Funeral

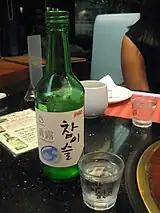
"Soju", a Korean distilled drink served at funerals

The terms "green burial" and "natural burial", used interchangeably, apply to ceremonies that aim to return the body with the earth with little to no use of artificial, non-biodegradable materials. As a concept, the idea of uniting an individual with the natural world after they die appears as old as human death itself, being widespread before the rise of the funeral industry. Holding environmentally-friendly ceremonies as a modern concept first attracted widespread attention in the 1990s. In terms of North America, the opening of the first explicitly "green" burial cemetery in the U.S. took place in the state of South Carolina. However, the Green Burial Council, which came into being in 2005, has based its operations out of California. The institution works to officially certify burial practices for funeral homes and cemeteries, making sure that appropriate materials are used.